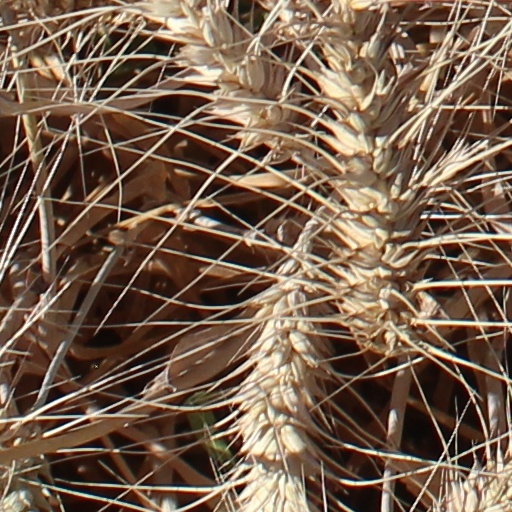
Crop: wheat